Lisa Eder

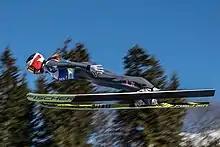
Eder in 2019

On 9 August 2015 she started in the Alpencup for the first time. When she jumped the small Vogtlandschanzen in Klingenthal, she took 18th place. She celebrated her first victory in the Alpencup on 11 August 2016 on the Pöhlbachschanze in Pöhla. On 18 August 2017 she was allowed to start in the Continental Cup for the first time and finished 15th on the Fichtelbergschanzen in Oberwiesenthal. At the Continental Cup on the Tveitanbakken in Notodden on 15 December 2017 she narrowly missed her first podium finish in fourth place.